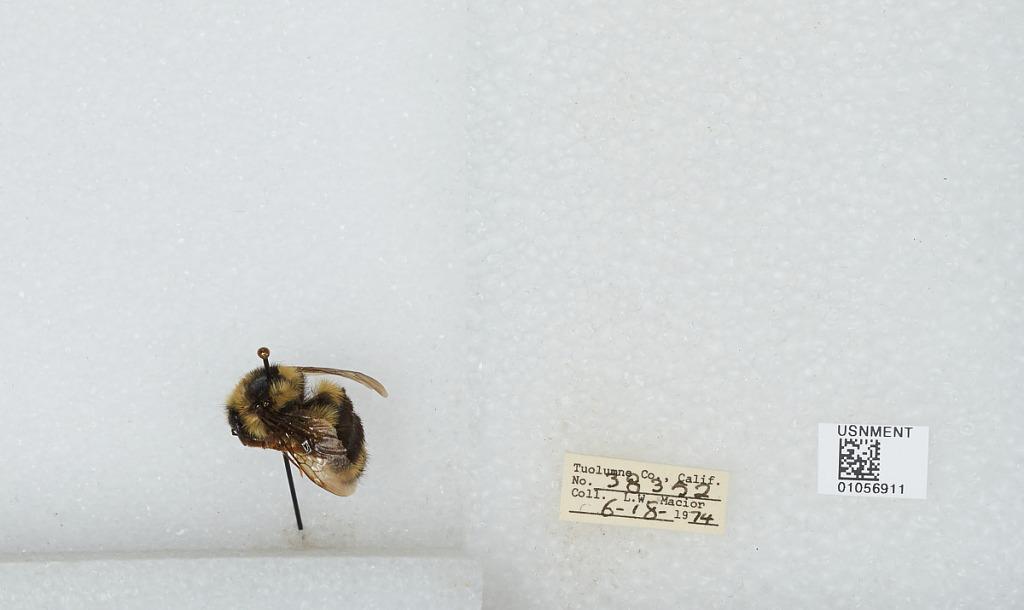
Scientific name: Bombus bifarius nearcticus
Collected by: L. Macior
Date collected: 1974-6-18
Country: United States
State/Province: California
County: Tuolumne
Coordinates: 38.02, -119.94